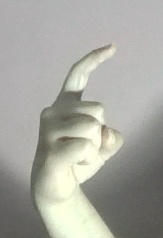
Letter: ra